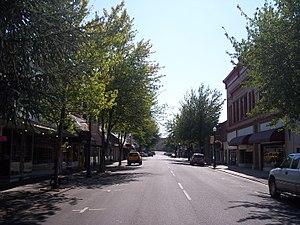
Roseburg est une ville américaine, siège du comté de Douglas dans l'Oregon, dont la population est estimée en 2006 à 21 050 habitants.